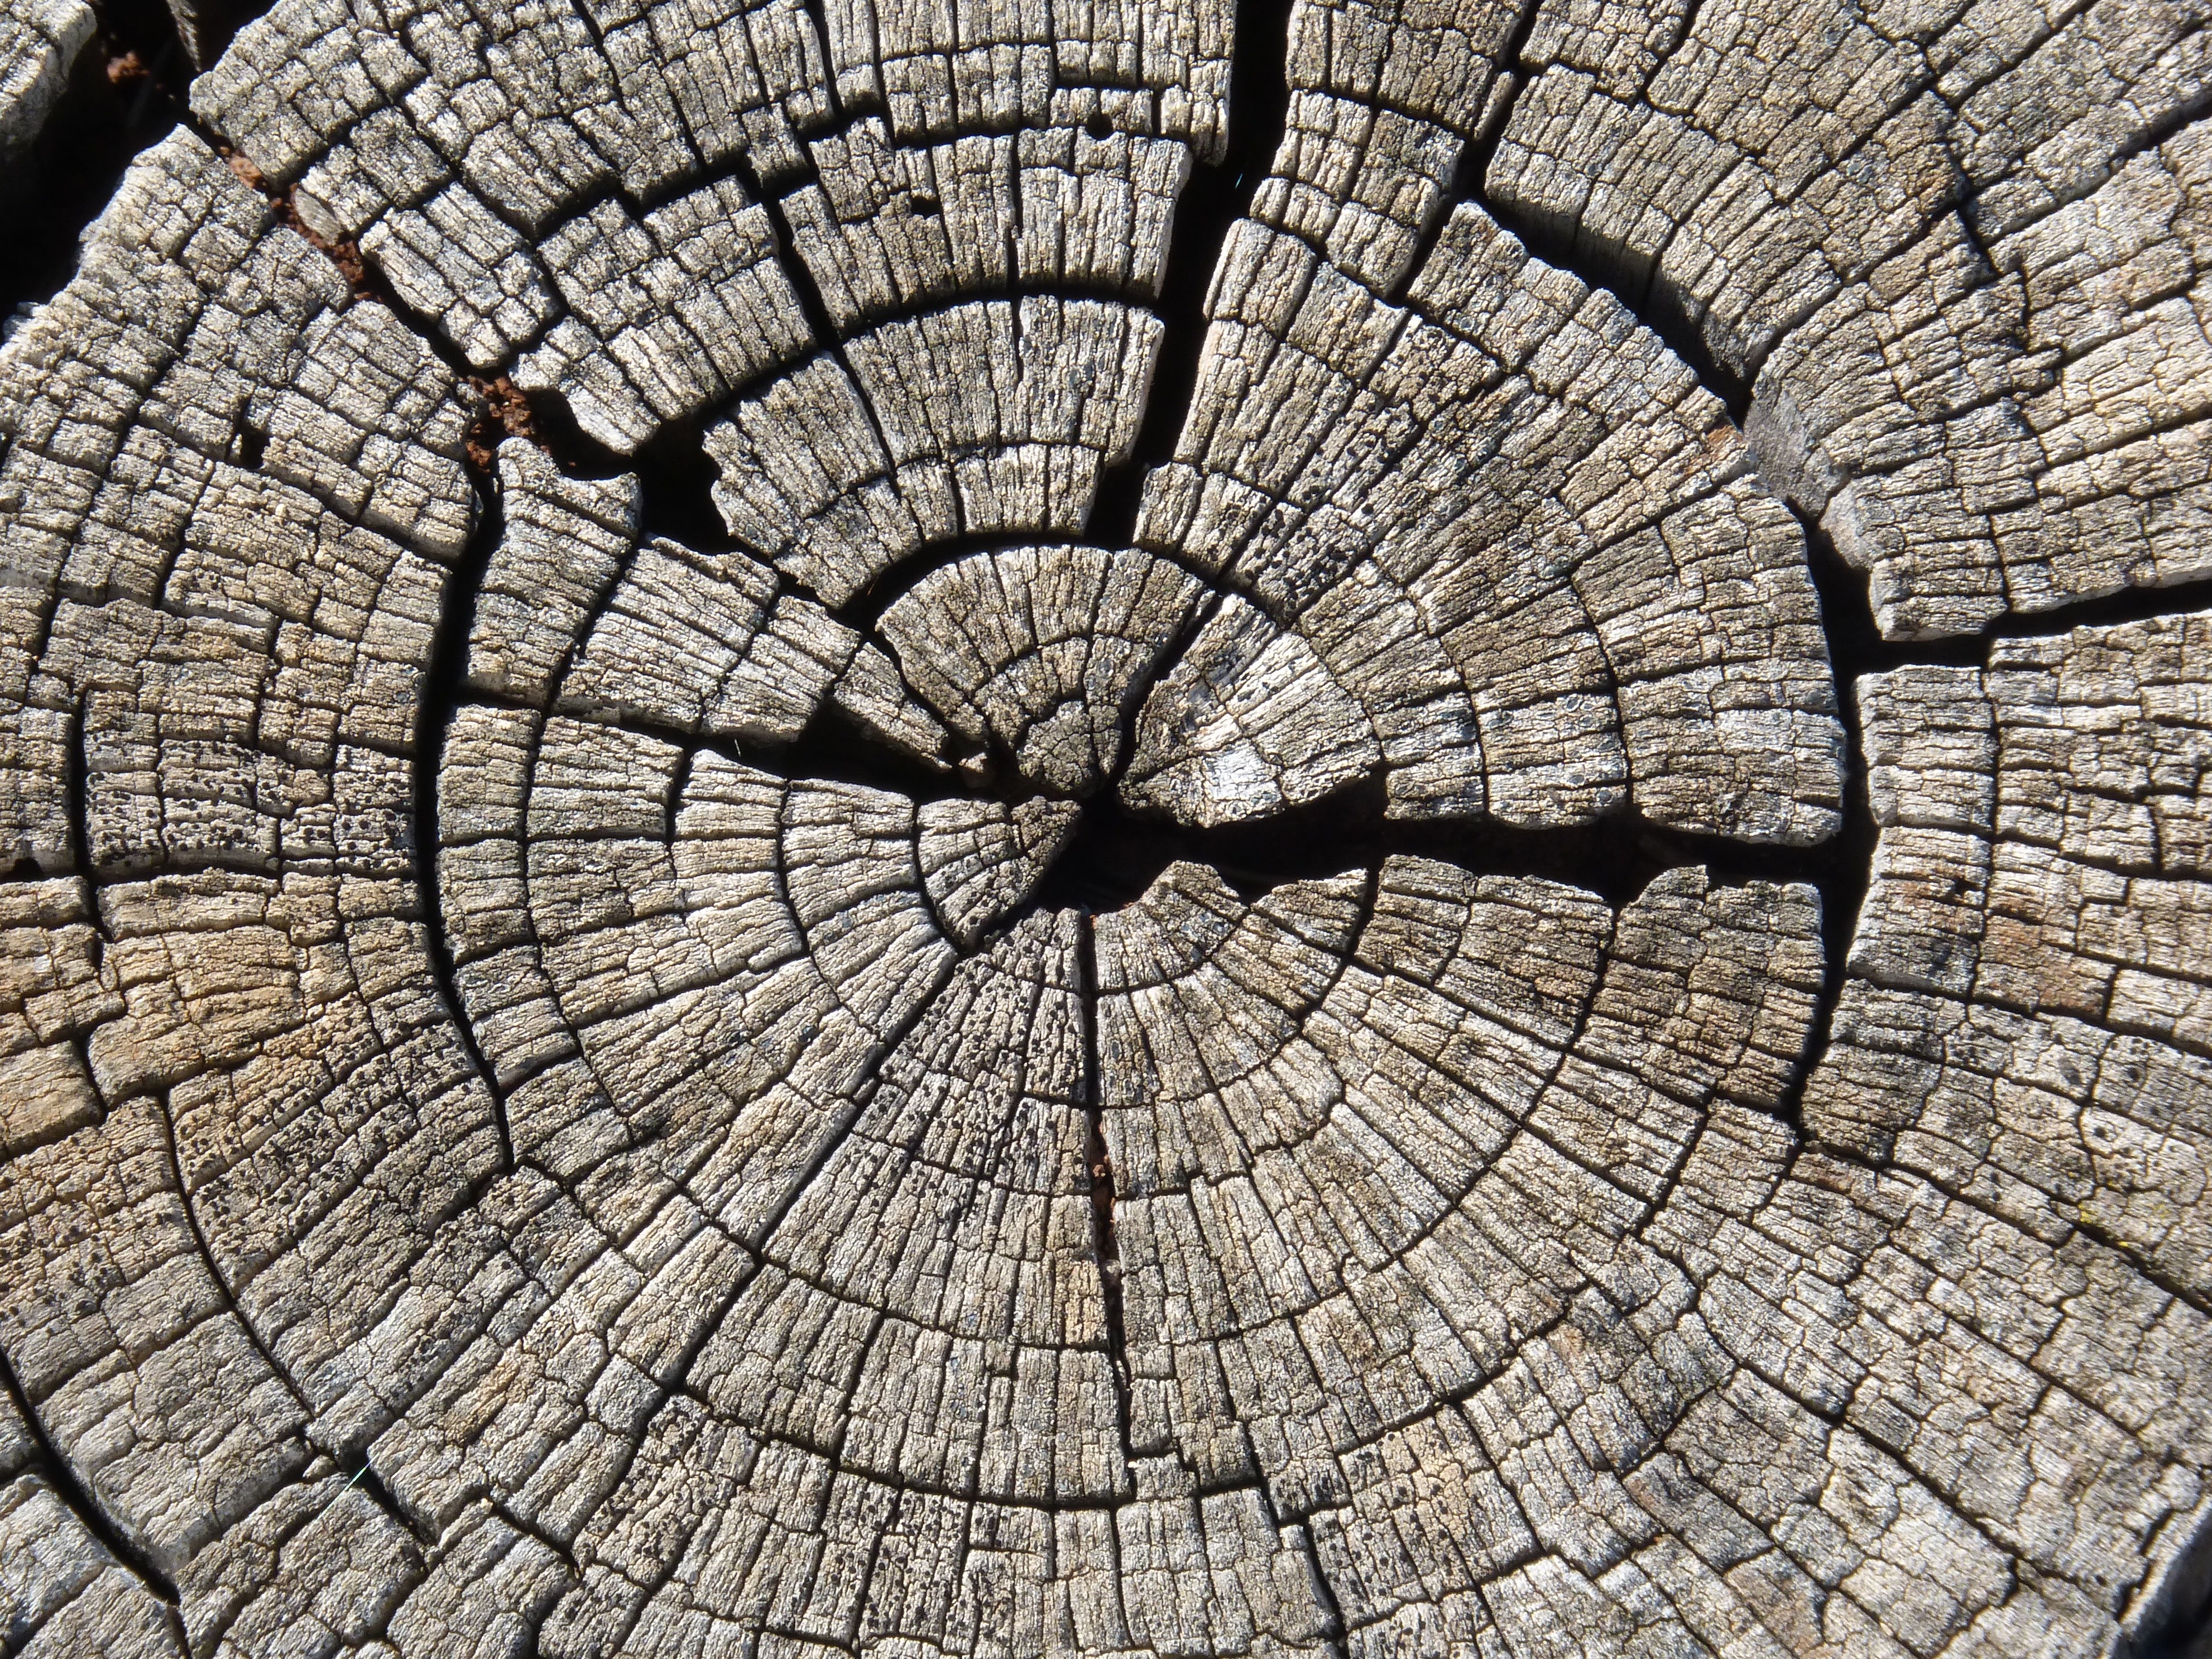
tree, plant, wood, texture, leaf, trunk, line, soil, circle, art, worn, symmetry, tree stump, section, cross section, lena, flooring, almond tree, cut trunk, ancient history, woody plant, outdoor structure, growth rings